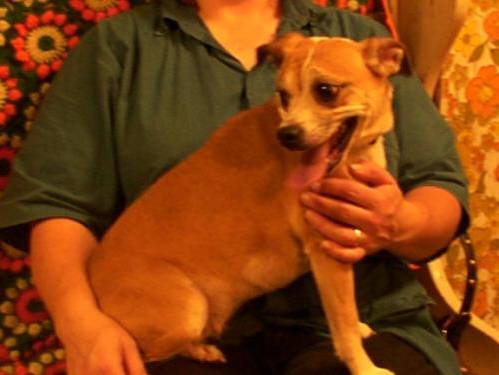
Label: dog